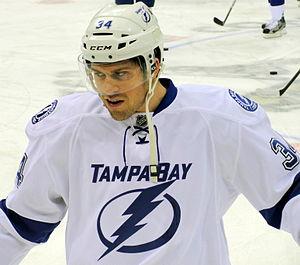
James « J.T. » Wyman est un joueur professionnel américain de hockey sur glace.